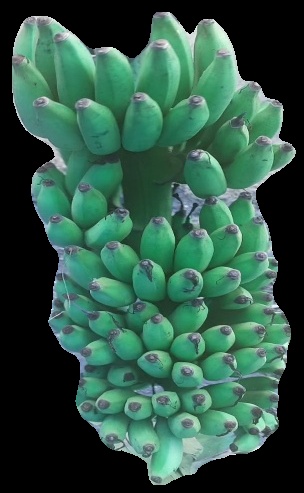
Variety: elakki-bale
Grade: grade2